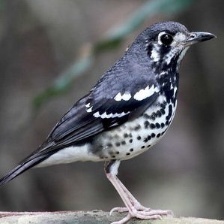
Species: ASHY THRUSHBIRD
Scientific name: GEOKICHLA CINEREA